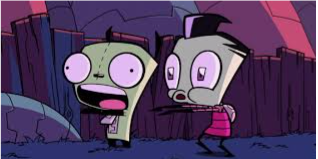
Portrait style: Cartoon Portrait